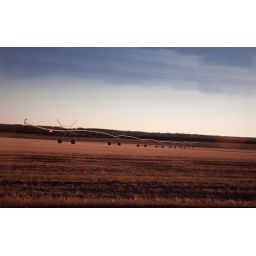
A bare field South of Macon, GA near sunset. The irrigation remains dormant until Spring returns.